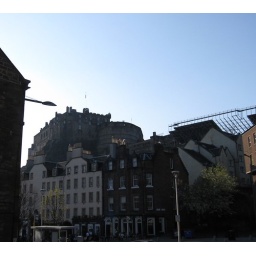
Veiw of castle from in front of our hotel. The Apex City hotel on Grass market street.